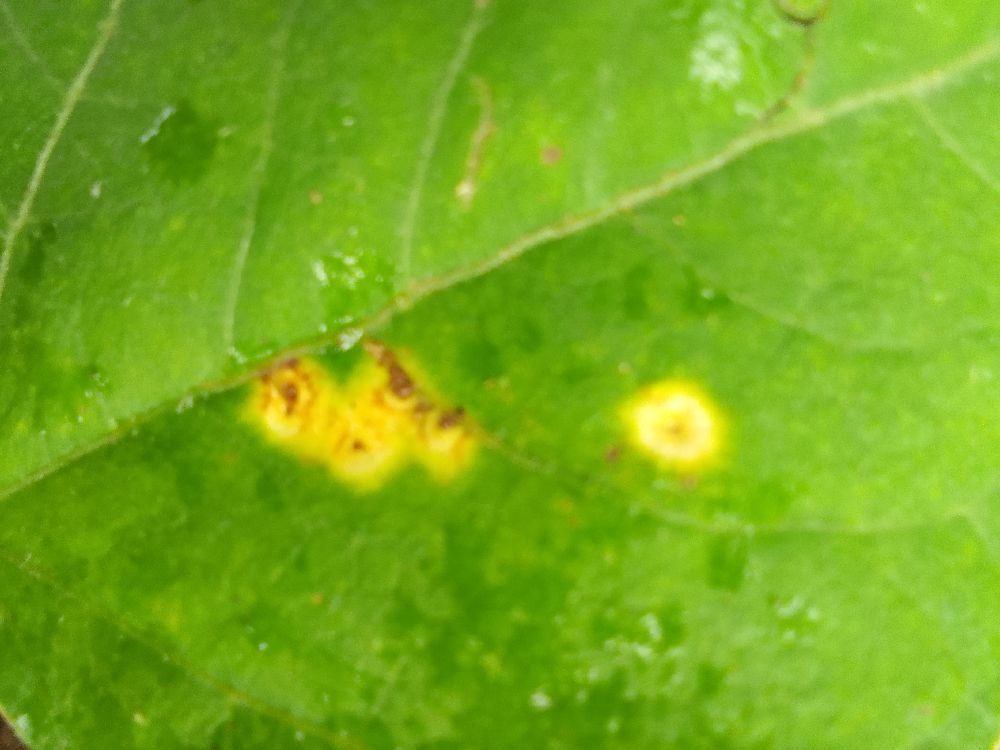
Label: rust